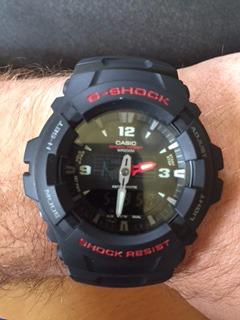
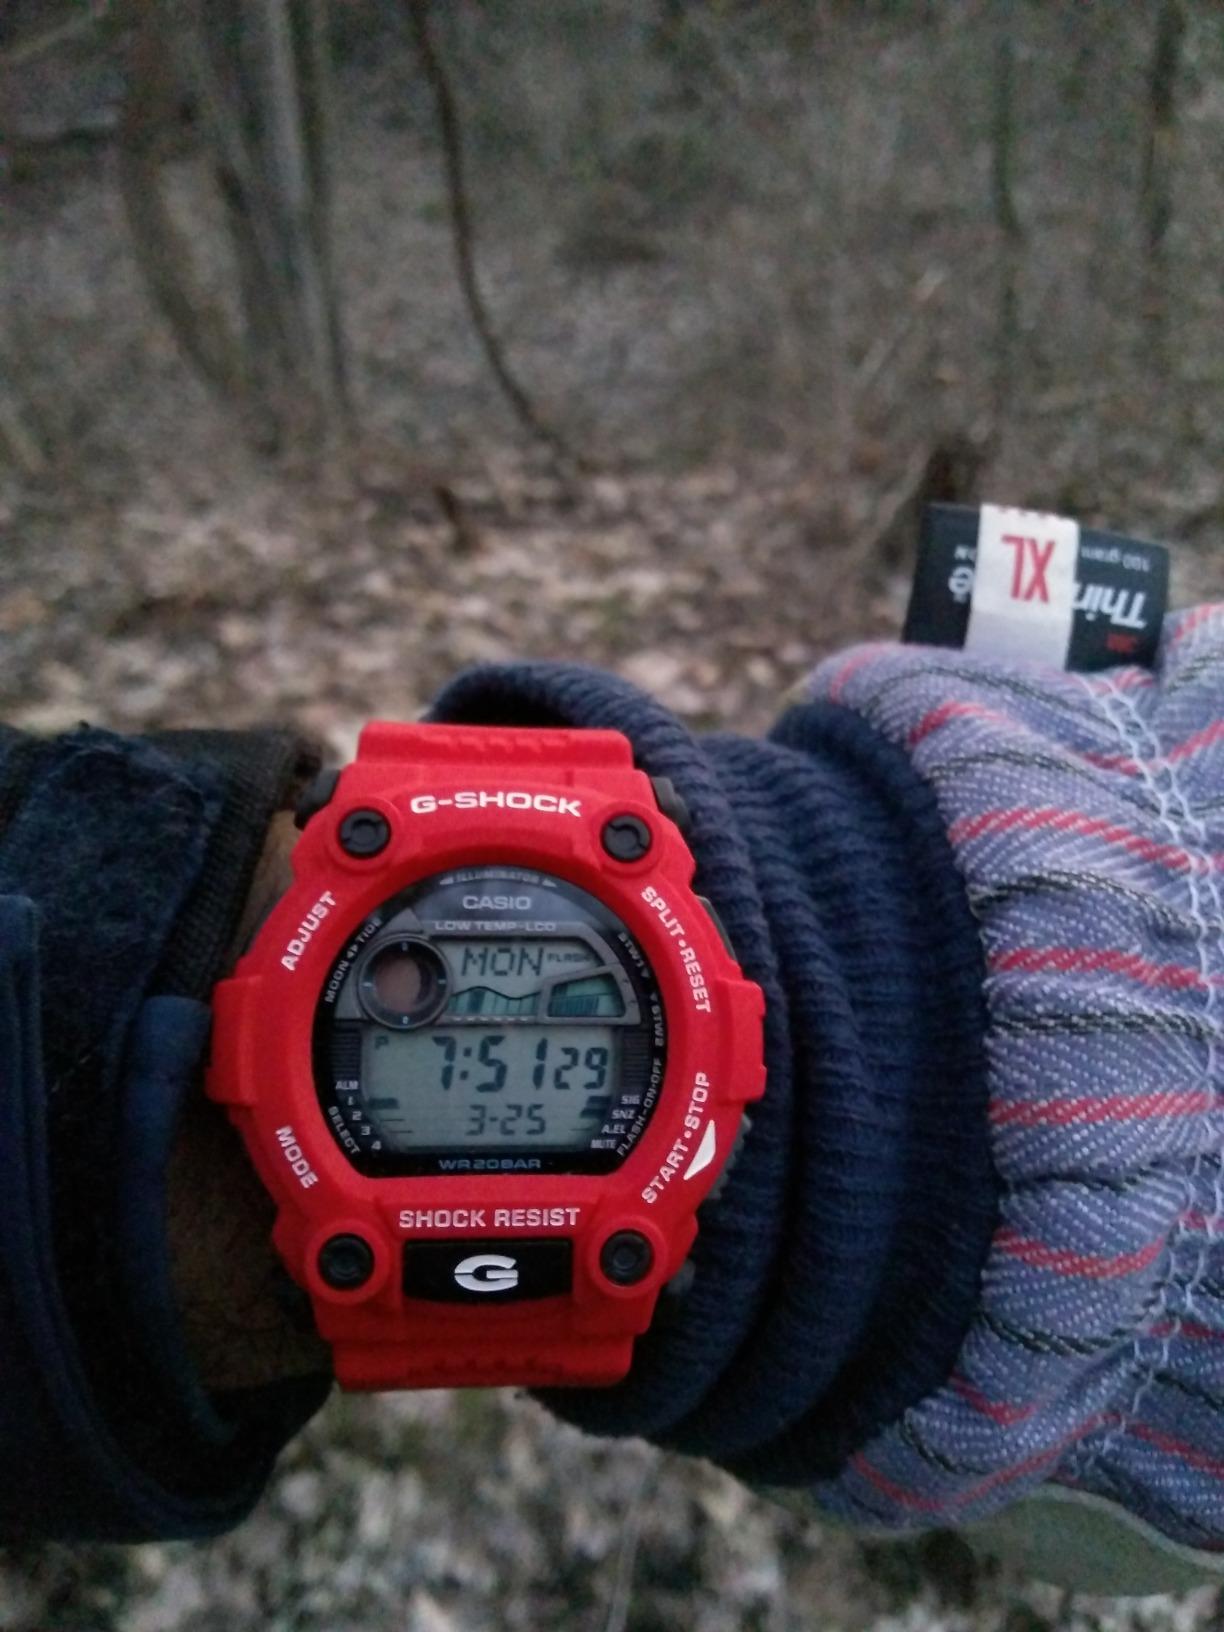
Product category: accessories_watch
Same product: no